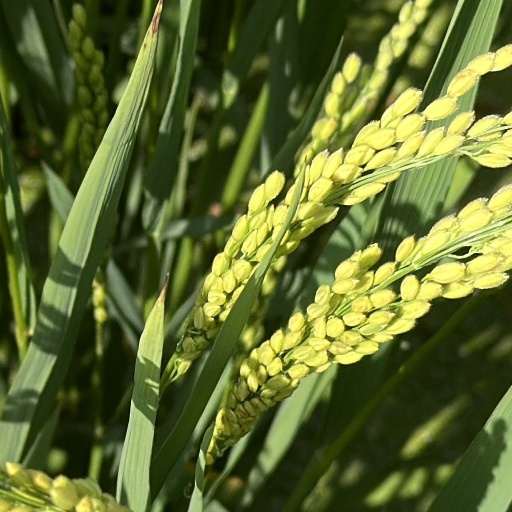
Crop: rice